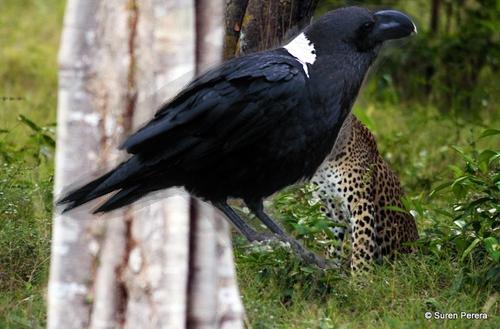
Bird species: White_necked_Raven
Bird type: landbird
Background: land